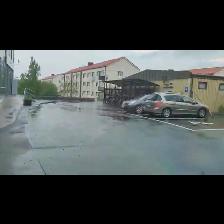
Label: NonHuman